Kelvin Peninsula

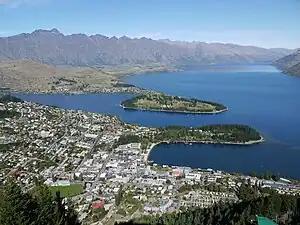

Kelvin Peninsula is a peninsula on the shore of Lake Wakatipu in New Zealand's Otago Region. The peninsula lies between the main body of Lake Wakatipu and the lake's Frankton Arm (a short inlet into the lake's northern shore) and its outlet, the Kawarau River. The centre of Queenstown lies on the opposite shore of the Frankton Arm. The peninsula was formerly called Kelvin Heights Peninsula. The name Kelvin Heights is still used for the Queenstown suburb which sits on the peninsula.